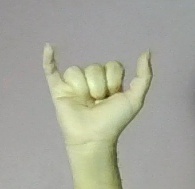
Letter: ya